Ultrapure water

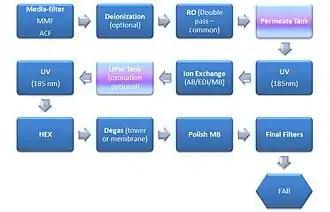
Typical ultrapure water purification configuration in a semiconductor plant

Typically, city feed-water (containing all the unwanted contaminants previously mentioned) is taken through a series of purification steps that, depending on the desired quality of UPW, includes gross filtration for large particulates, carbon filtration, water softening, reverse osmosis, exposure to ultraviolet (UV) light for TOC and/or bacterial static control, polishing by ion exchange resins or electrodeionization (EDI), and finally filtration or ultrafiltration.